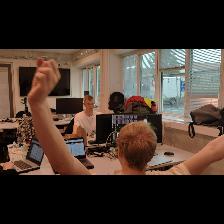
Label: Human